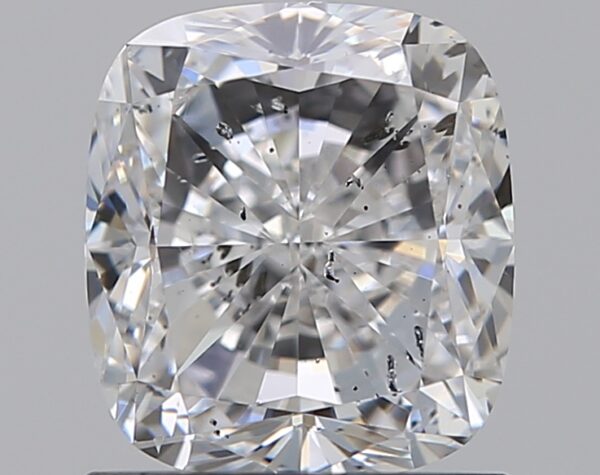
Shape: cushion
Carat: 1.5
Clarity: SI2
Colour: E
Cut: VG
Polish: EX
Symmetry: VG
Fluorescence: F
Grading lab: GIA
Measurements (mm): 6.64 x 5.99 x 4.28